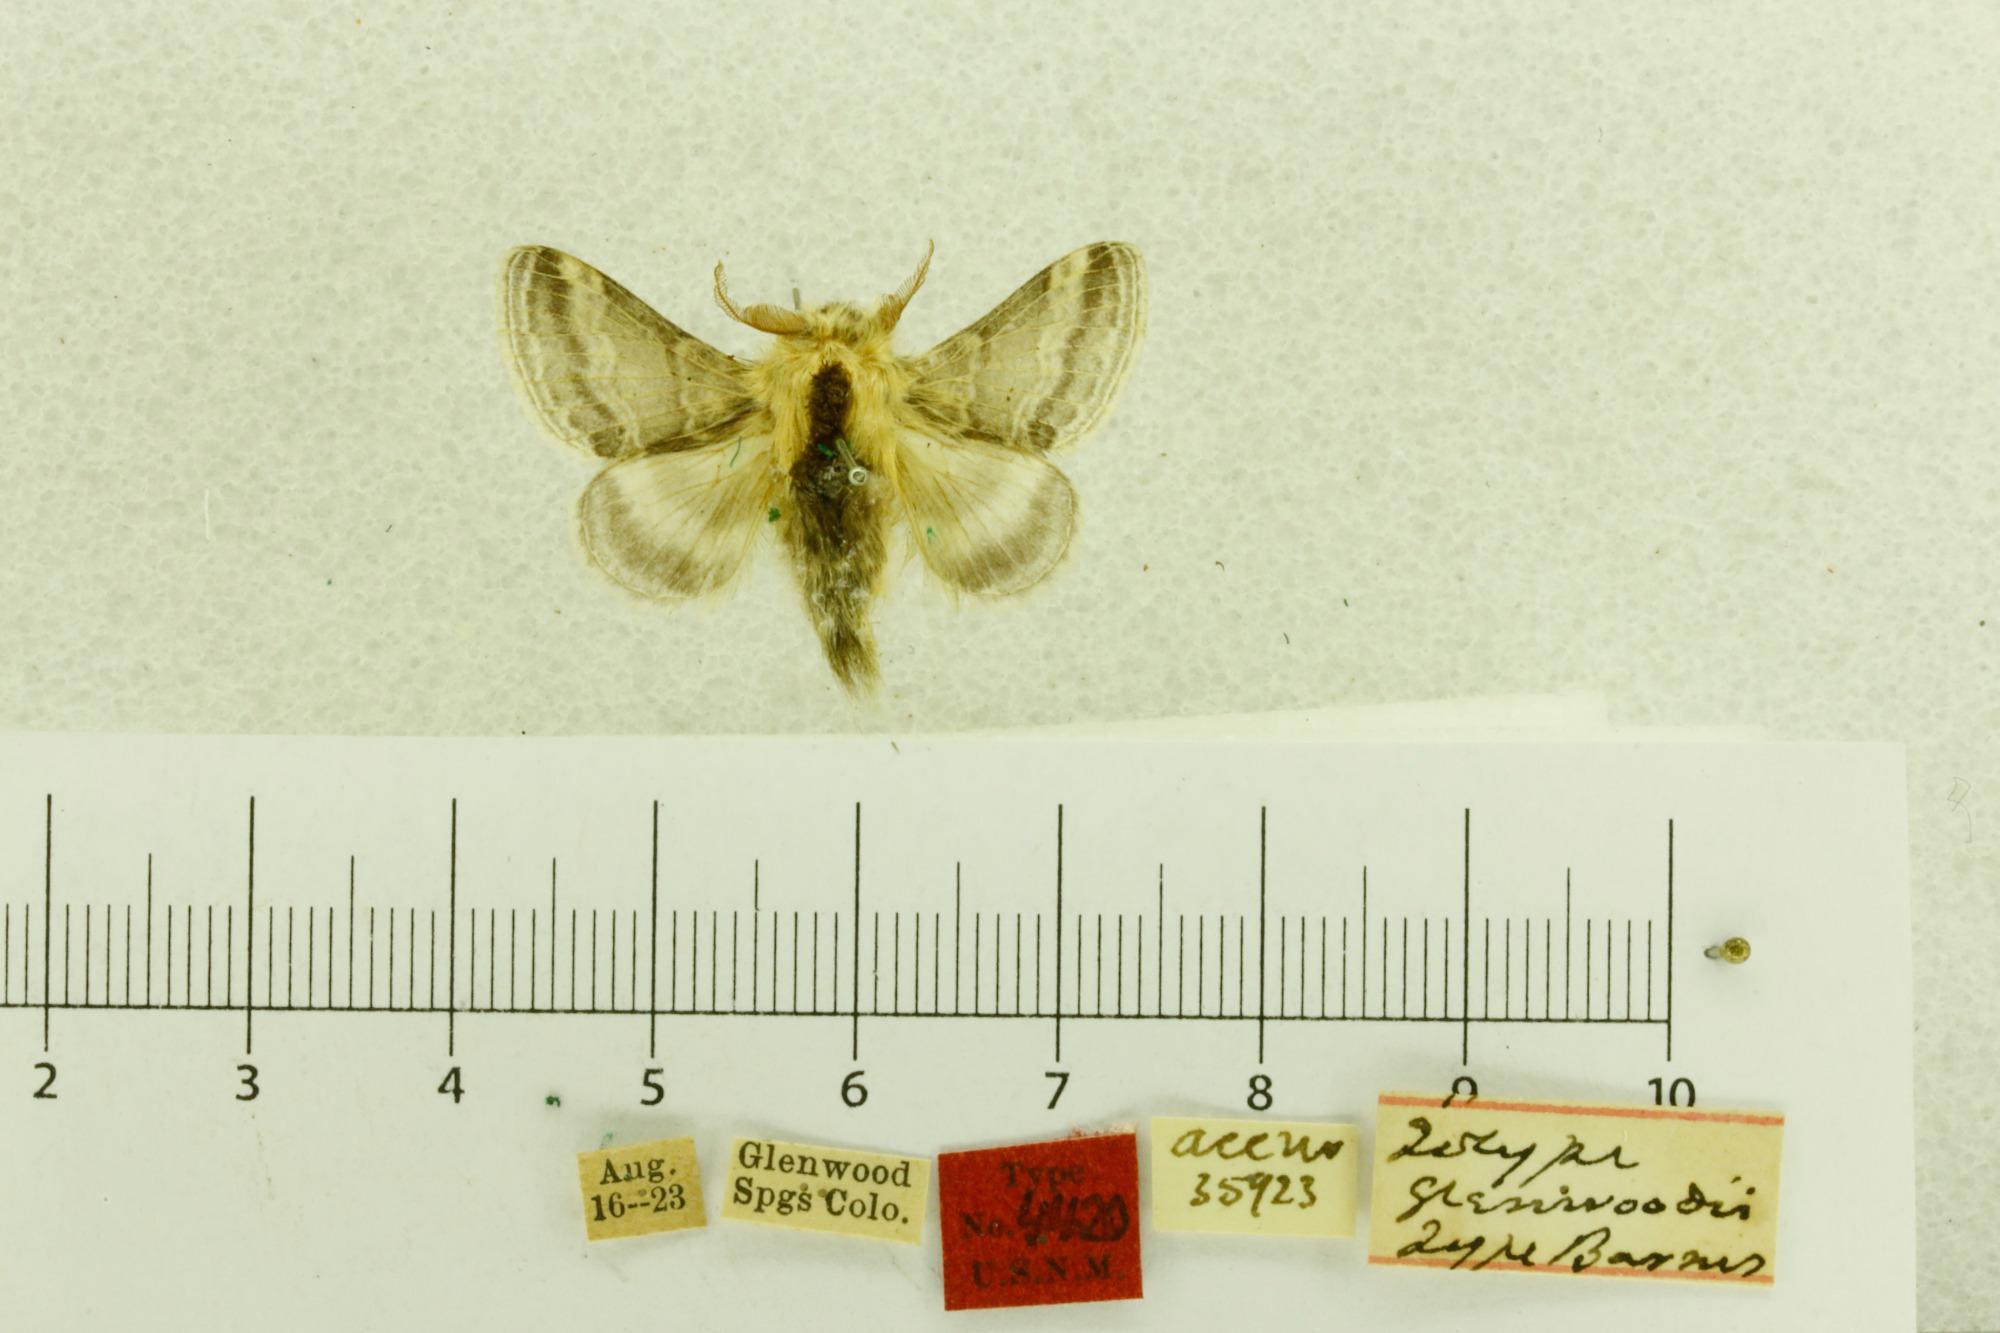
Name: Tolype glenwoodi
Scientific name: Tolype glenwoodi Barnes, 1900
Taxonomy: Animalia, Arthropoda, Insecta, Lepidoptera, Lasiocampidae, Poecilocampinae
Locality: Glenwood Springs, Garfield, Colorado, United States